Checheng

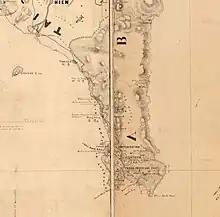
A portion of an 1870 map of Taiwan showing the Hengchun Peninsula with Checheng marked as "Chasiang"

After the Manchu Qing Dynasty assumed control of the lowlands of western Taiwan, ethnic Chinese settlers wanted protection from aboriginal attacks. A wooden palisade was built around the town giving rise to a new name, "Chhâ-siâⁿ" (Hakka: "Tshài-sàng"), using the character ("chhâ") which is the Hokkien word for "wood". Thus "Chhâ-siâⁿ" has roughly the meaning of "stockade".